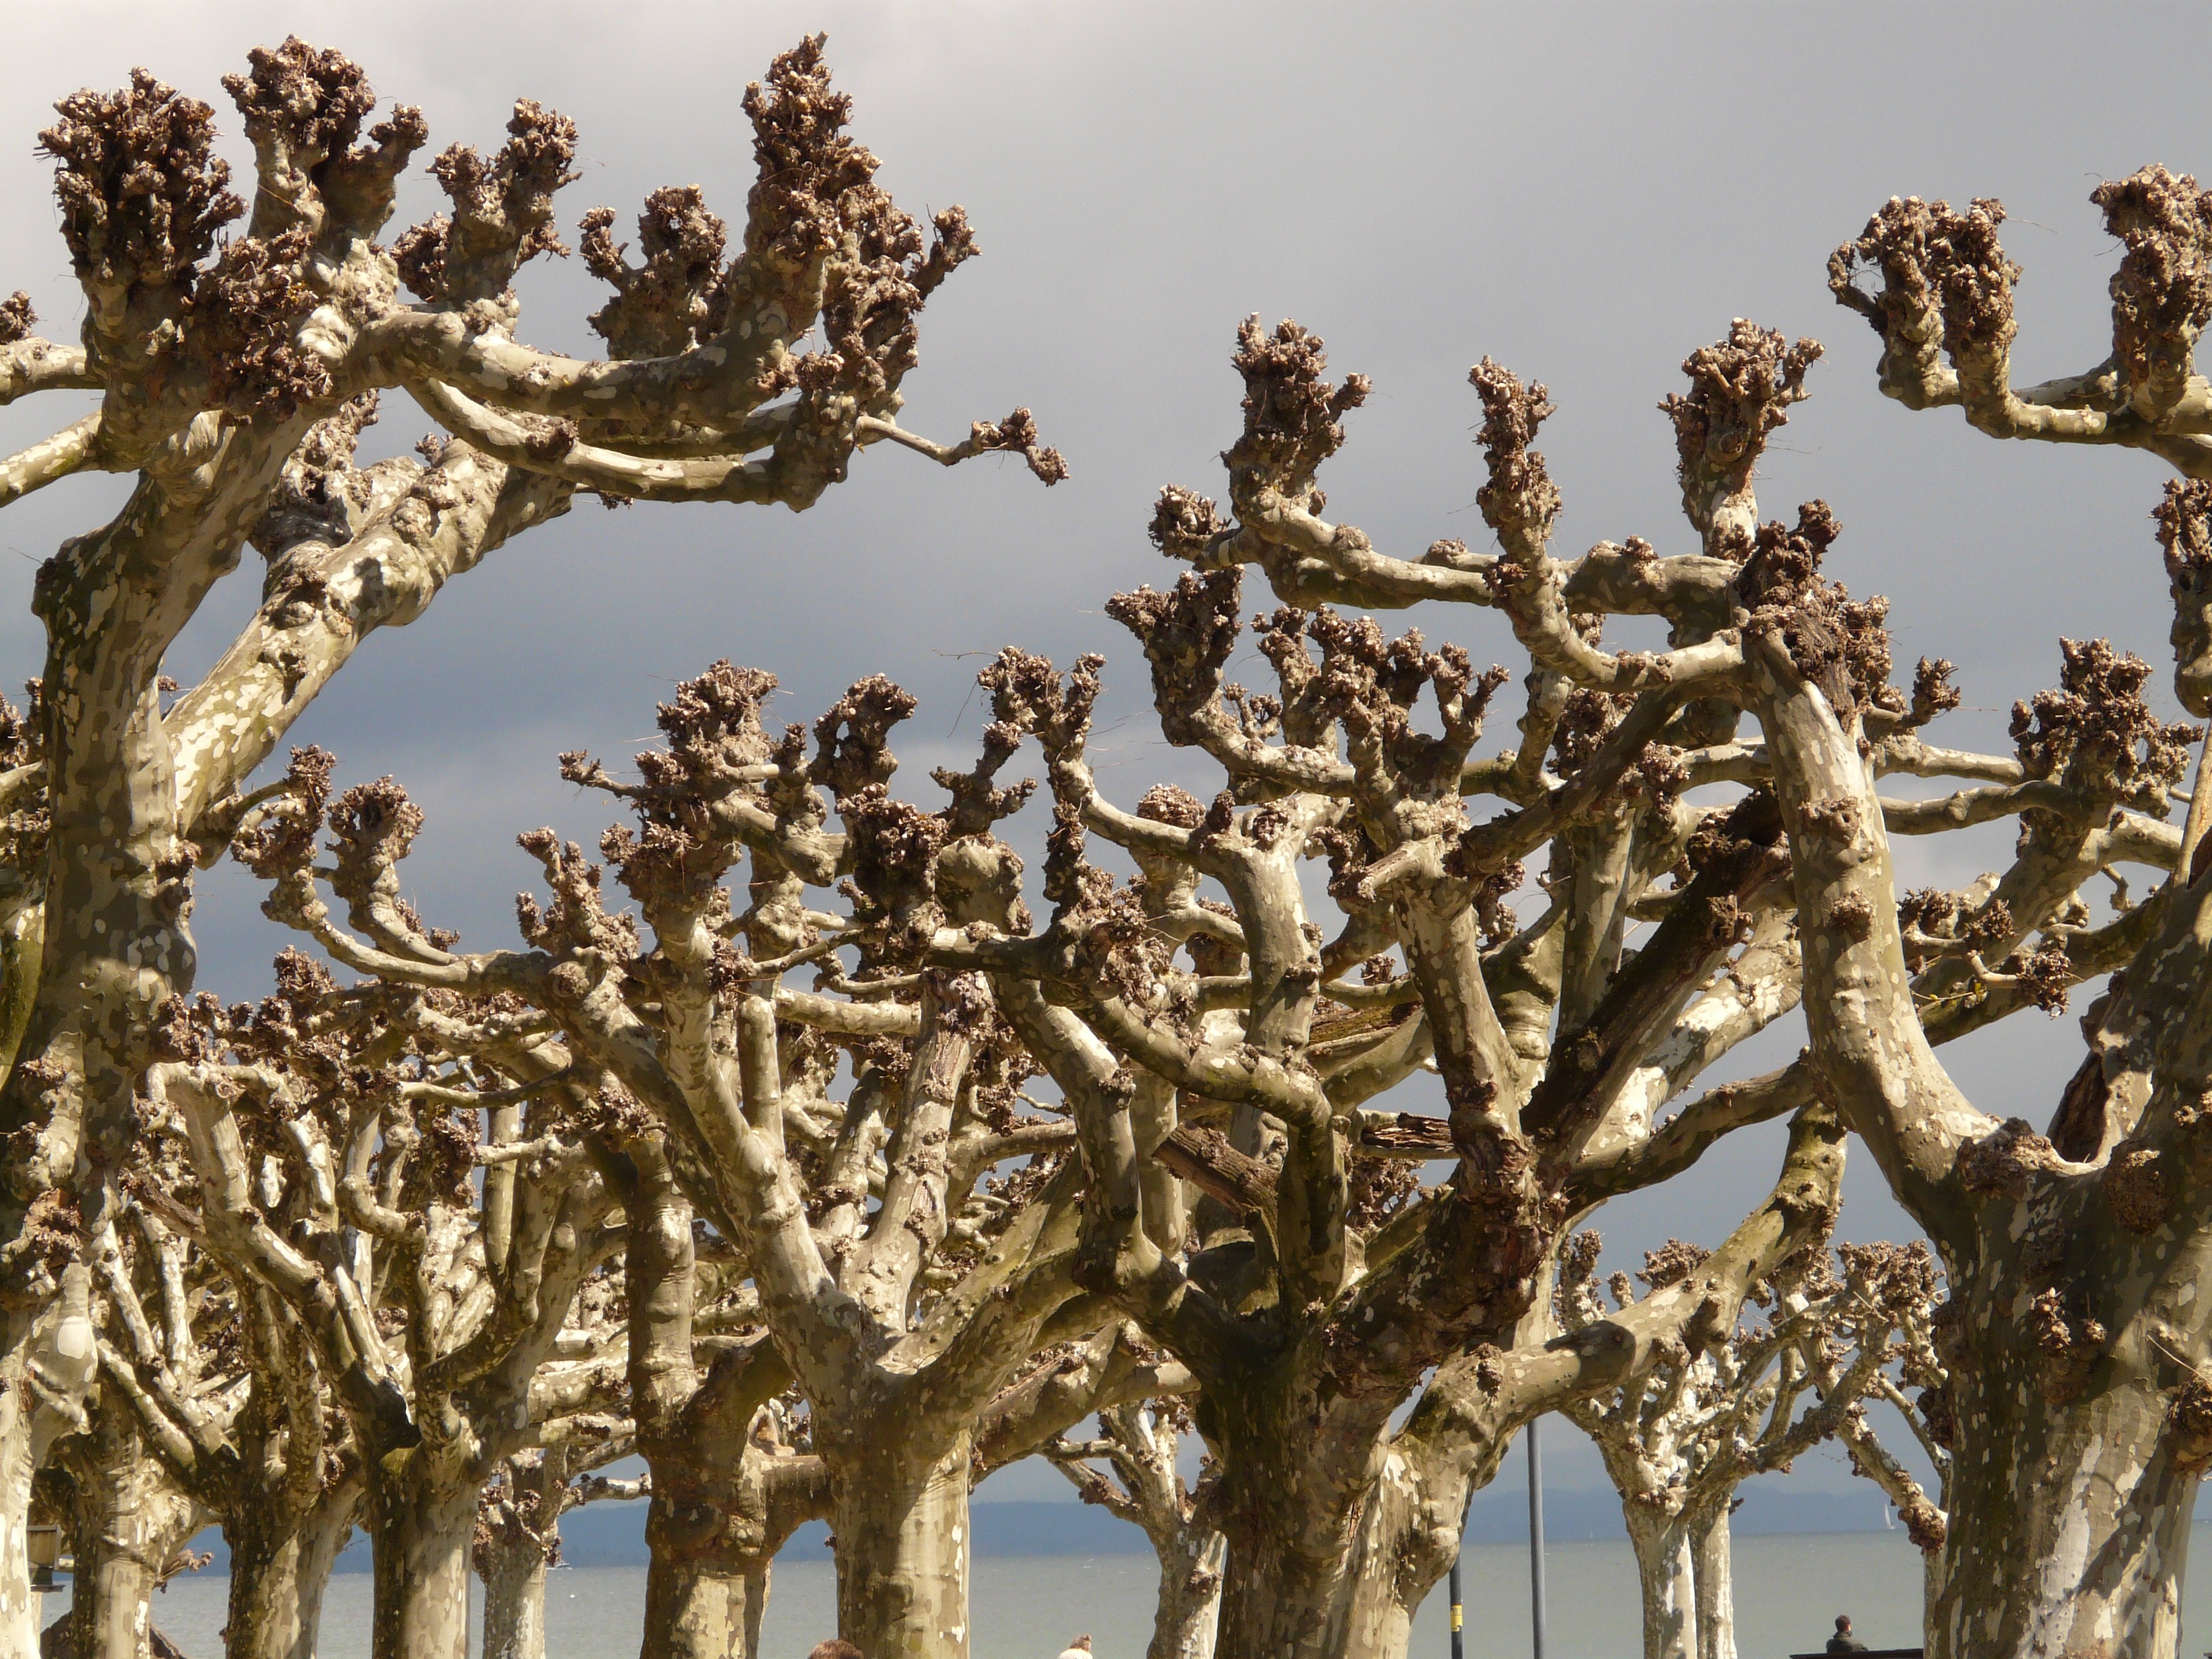
tree, branch, flower, monument, dark, plane, statue, trees, aesthetic, sculpture, art, avenue, branches, gloomy, trist, ancient history, woody plant, beschnitten, truncate, plane avenue